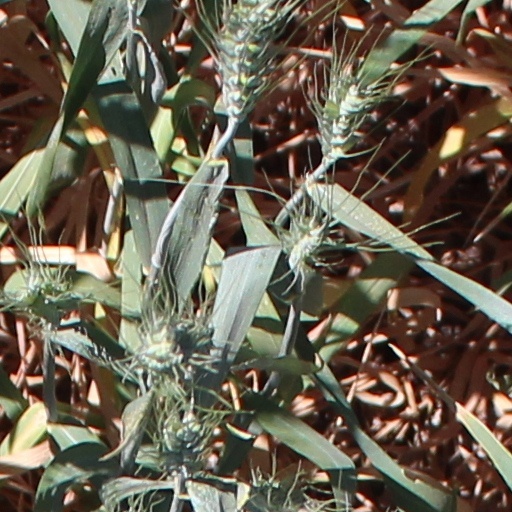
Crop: wheat